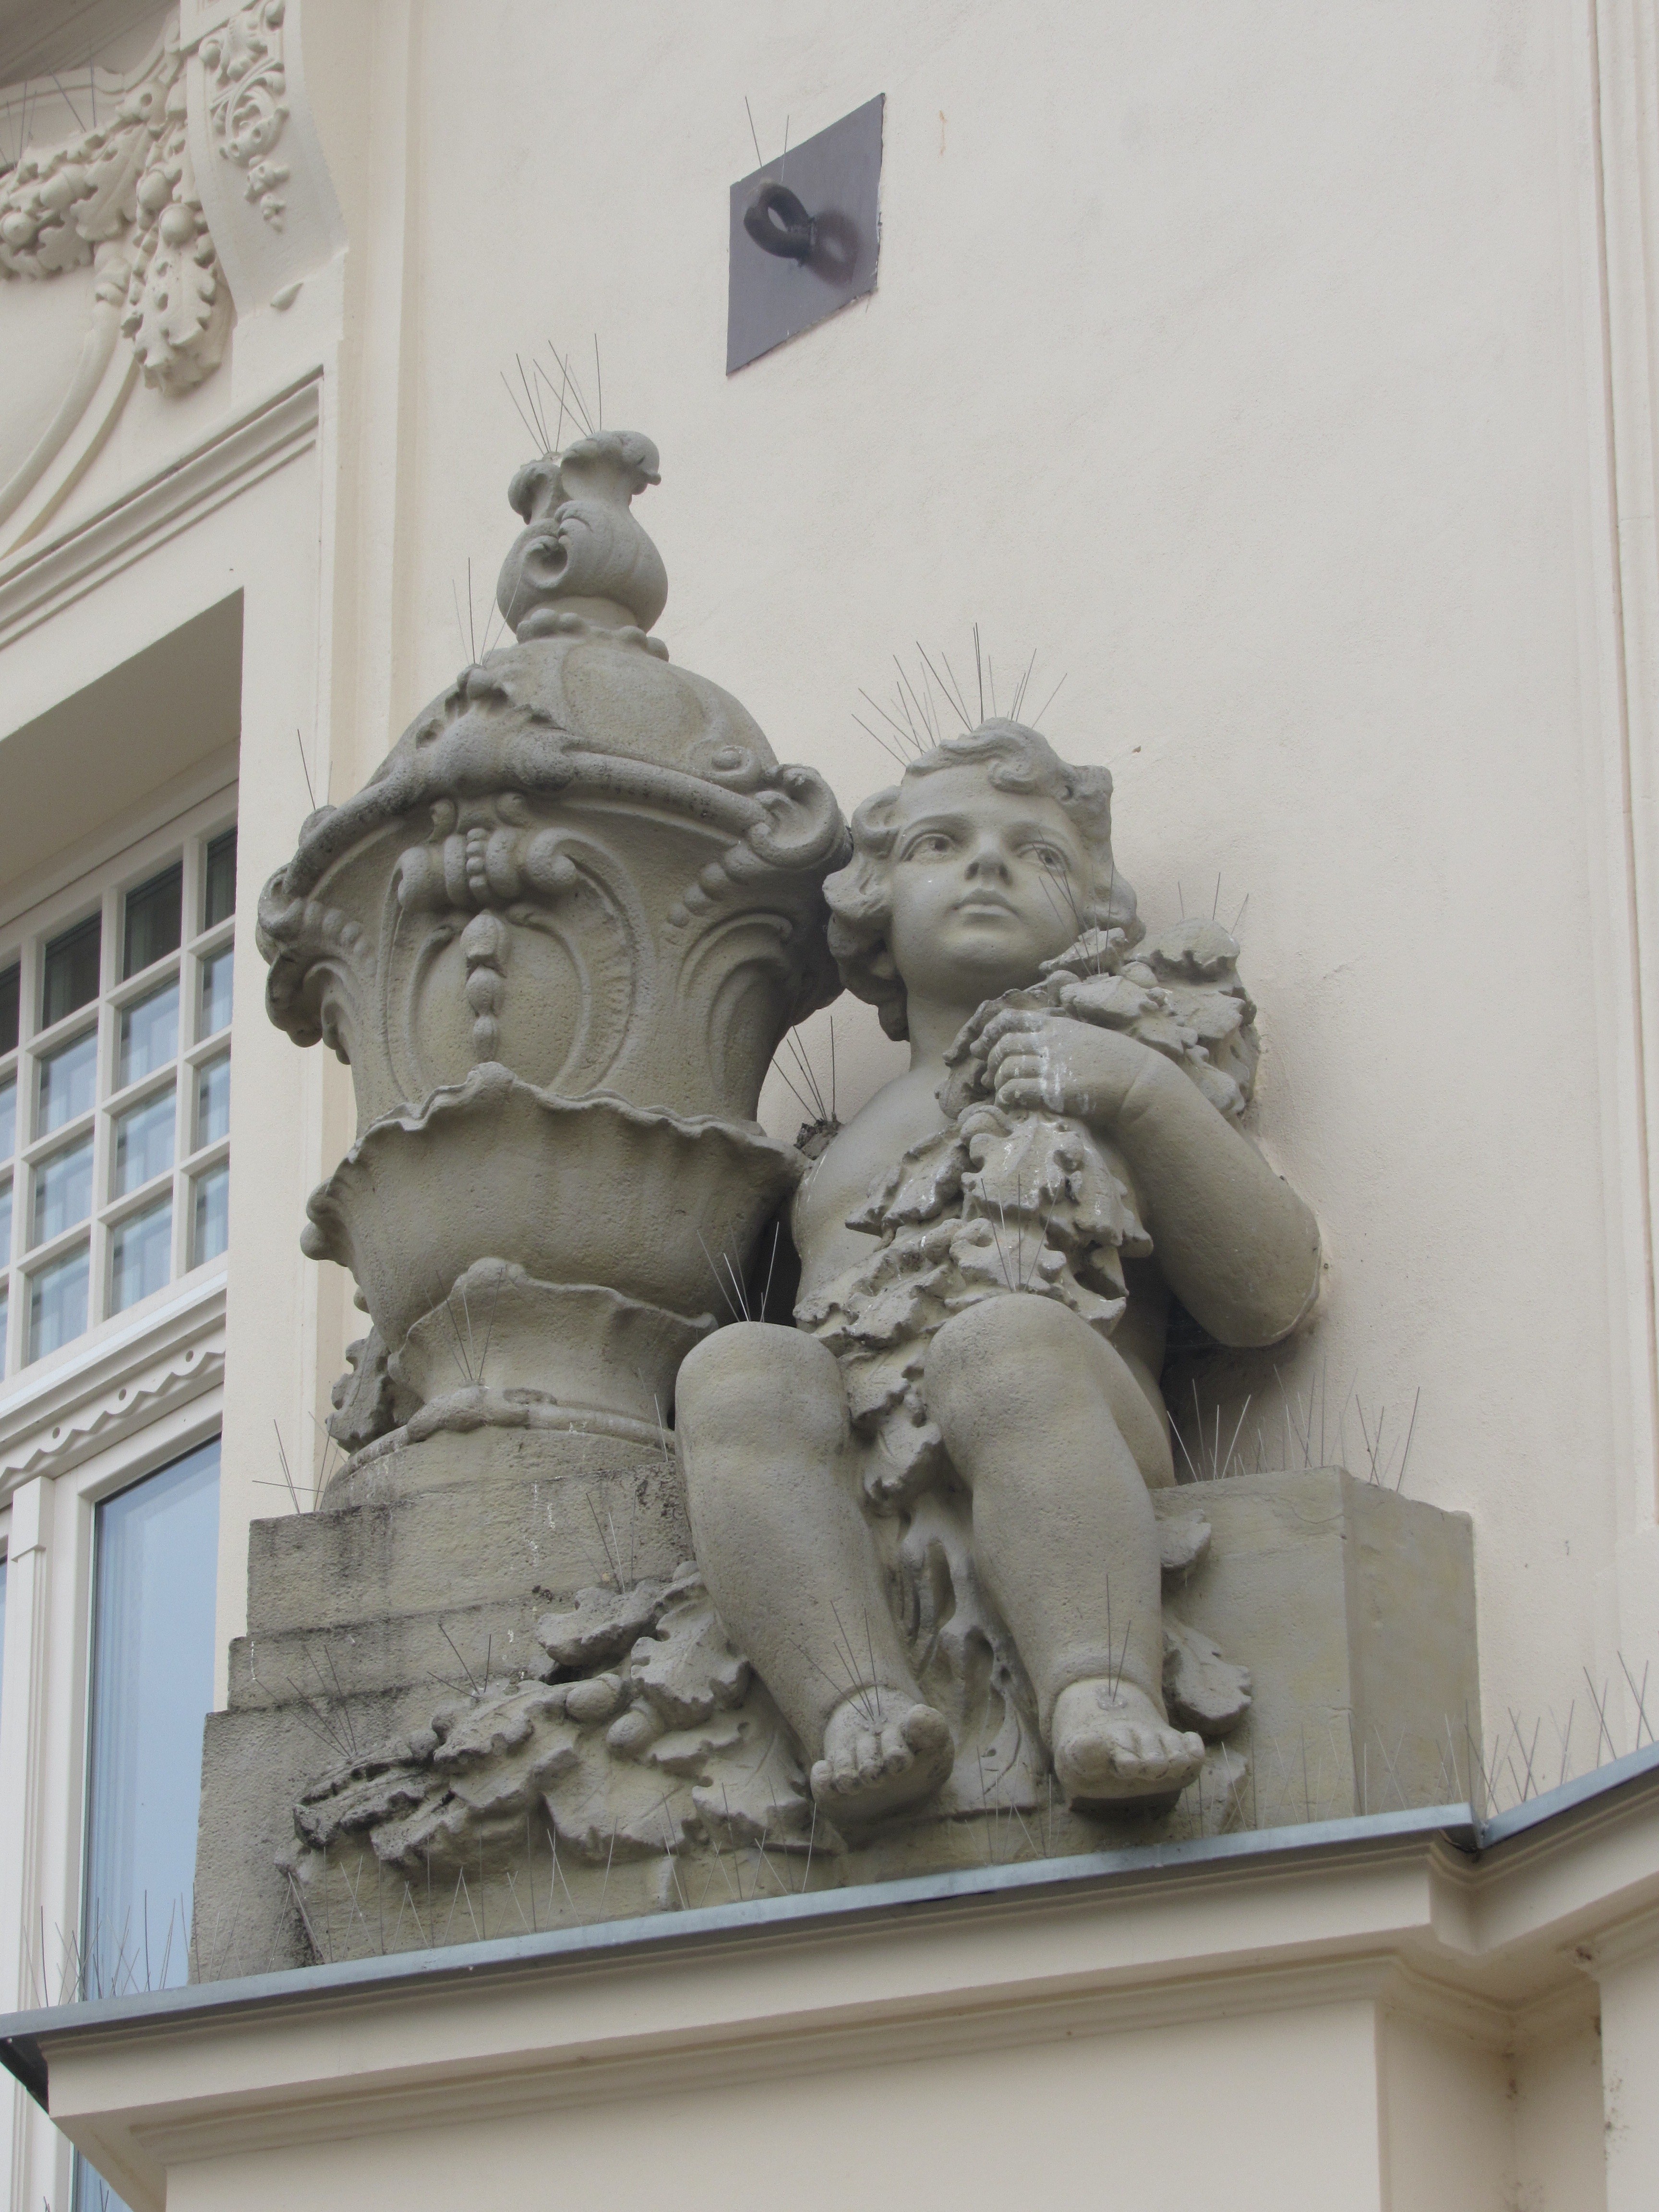
monument, statue, artwork, sculpture, art, center, carving, slovakia, stone carving, banska bystrica